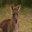
Label: kangaroo